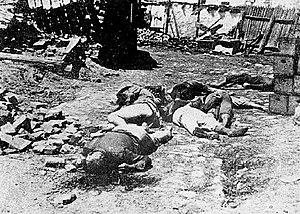
L'expression Shoah en Roumanie désigne la persécution et l'extermination de Juifs en Roumanie, qui débute en 1937 avec les mesures discriminatoires du gouvernement d'Octavian Goga, se poursuit et s'aggrave en 1940 avec l'établissement de « l'État national-légionnaire », devient systématique en 1941 avec le régime Antonescu et cesse le soir du 23 août 1944 lorsqu'Antonescu est renversé et que la Roumanie rejoint les Alliés. Elle a concerné la communauté juive de Roumanie qui, au recensement de 1938, comptait près de 790 000 personnes. Les victimes ont été recensées par une commission d'enquête, la « Commission Wiesel », qui s'est appuyé sur les travaux historiques antérieurs mais aussi sur les archives militaires roumaines, accessibles depuis 1990.
Les massacres d'Odessa de 1941 désignent un ensemble de massacre des populations principalement juives commis dans la région d'Odessa à partir du 22 octobre 1941 durant la seconde Guerre mondiale.